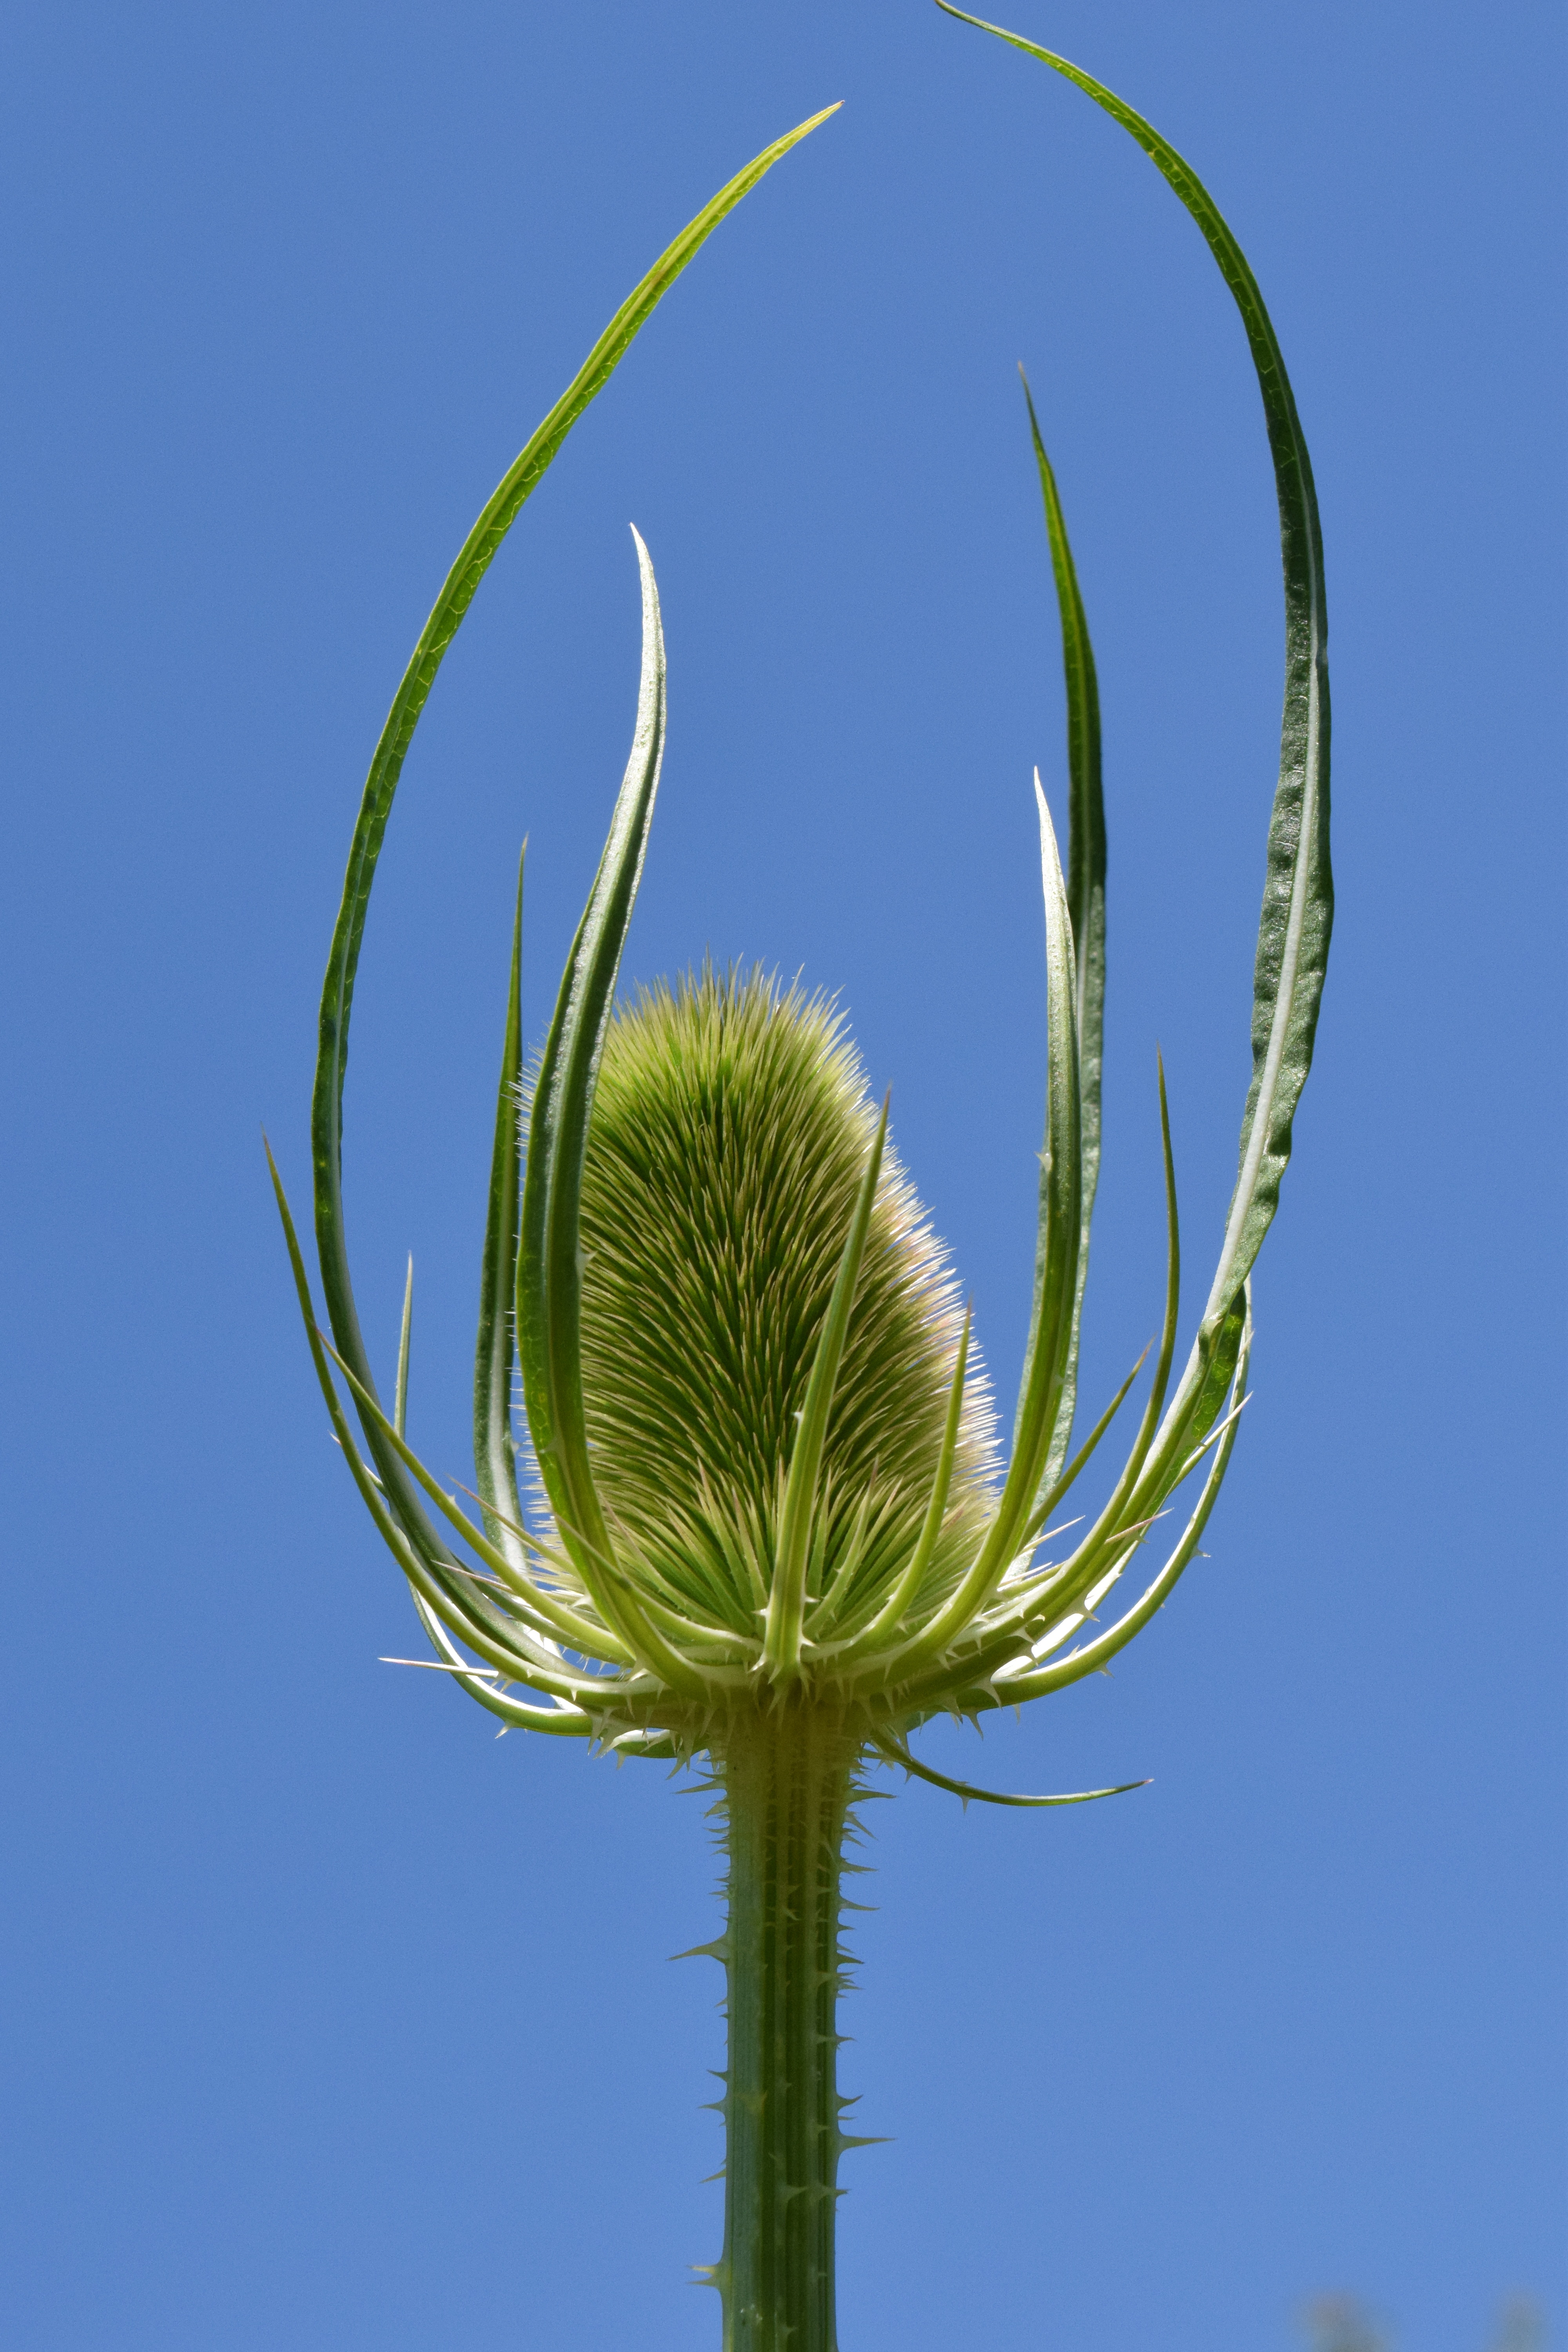
nature, grass, prickly, plant, leaf, flower, green, macro, botany, flora, thorns, thistle, flowering plant, grassland plants, wild teasel, dipsacus fullonum, thistle plant, grass family, plant stem, land plant, arecales